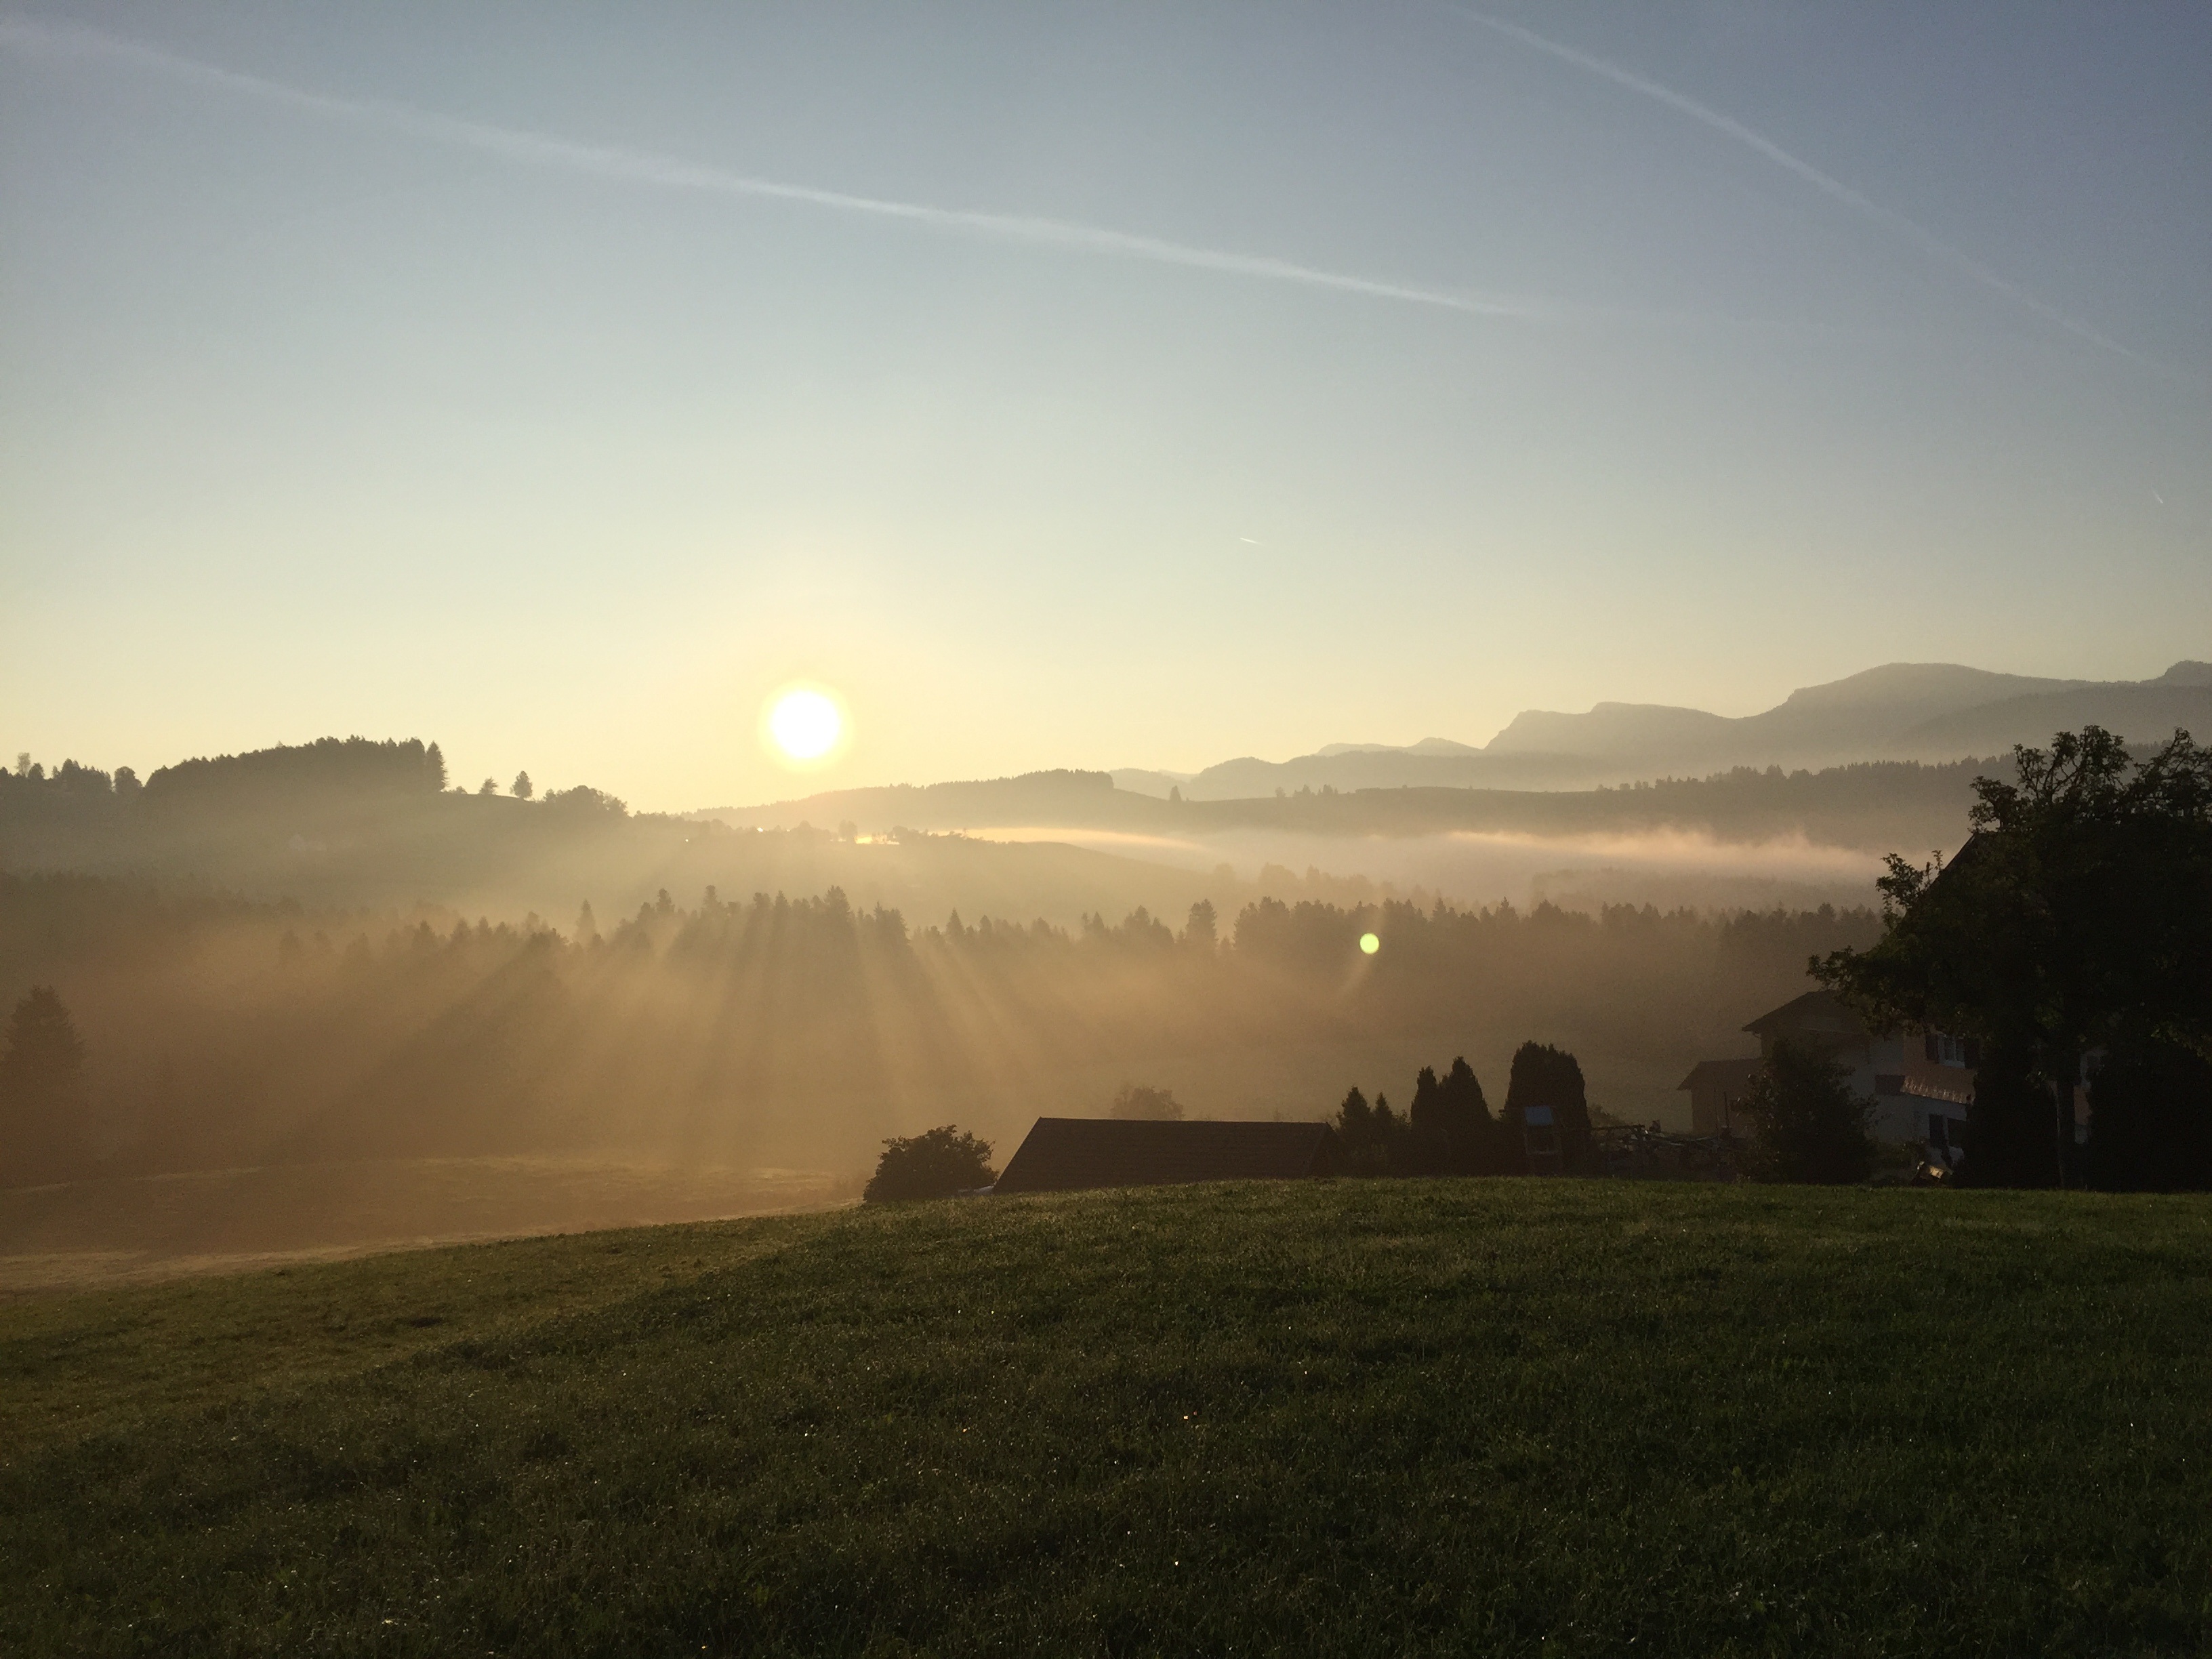
landscape, nature, horizon, mountain, light, cloud, sky, sun, fog, sunrise, sunset, mist, farm, sunlight, morning, hill, dawn, atmosphere, panorama, dusk, evening, weather, haze, holiday, mood, rural area, autumn morning, atmospheric phenomenon, atmosphere of earth, mountainous landforms, allgau